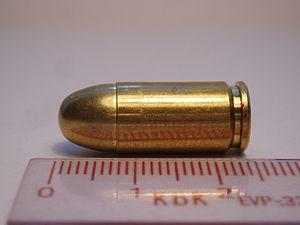
Le 9 × 17 mm court est un calibre de cartouche aussi nommé .380 ACP, 9 mm Corto, 9 mm Kurz, 9 mm Short ou encore 9 mm Browning. Sa désignation métrique est 9 x 17 mm.